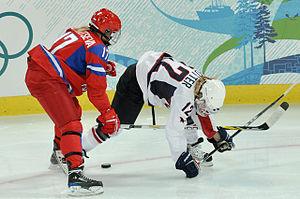
Iekaterina Viatcheslavovna Smolentseva - en russe : Екатерина Вячеславовна Смоленцева et en anglais : Yekaterina Smolentseva - est une joueuse russe de hockey sur glace. Elle évolue au poste d'attaquante.